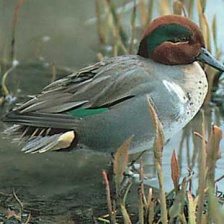
Species: TEAL DUCK
Scientific name: ANAS CRECCA
ImageNet parent category: drake